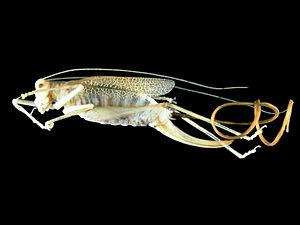
Les nématomorphes sont des vers non-segmentés au corps cylindrique. Ils sont extrêmement longs et fins. Leur tête est de même largeur que le corps. Ils mesurent en moyenne de 0.5 à 2,5 mm de diamètre pour 10 à 70 cm de longueur, la femelle étant plus longue que le mâle. Ils sont aussi appelés vers gordiens à cause de l'impression qu'ils donnent de faire des nœuds compliqués avec leur corps.